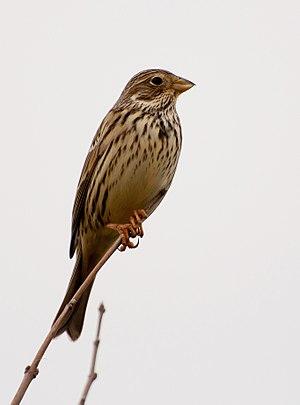
Bruant proyer